Fawn River State Fish Hatchery

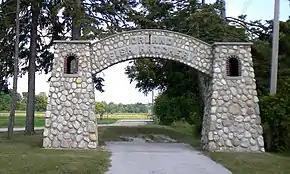
Fawn River State Fish Hatchery arch, July 2009

Fawn River State Fish Hatchery, also known as the Orland Fish Hatchery, is a historic hatchery located at Orland and Millgrove Township, Steuben County, Indiana. It was developed between 1935 and 1937 by the Works Progress Administration, and dedicated in 1942. Contributing resources include the entrance arch, fieldstone bridge, eight rearing ponds, the property manager's residence, the Colonial Revival style hatchery building, a dam impounding the supply pond, four small pools, and six large rearing ponds.